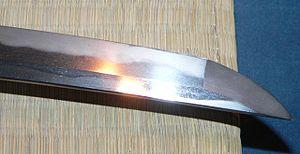
Lame de katana signée Soshu Ju Yasuharu, époque Muromachi (XVIe siècle)